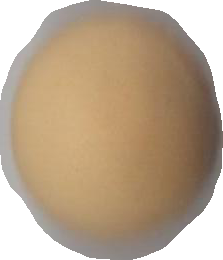
Variety: Grobogan